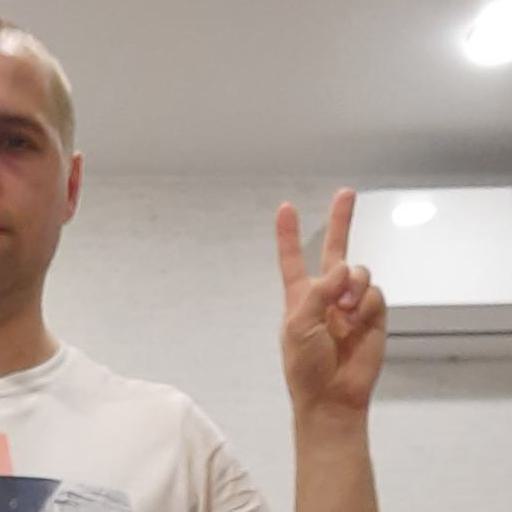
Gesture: peace